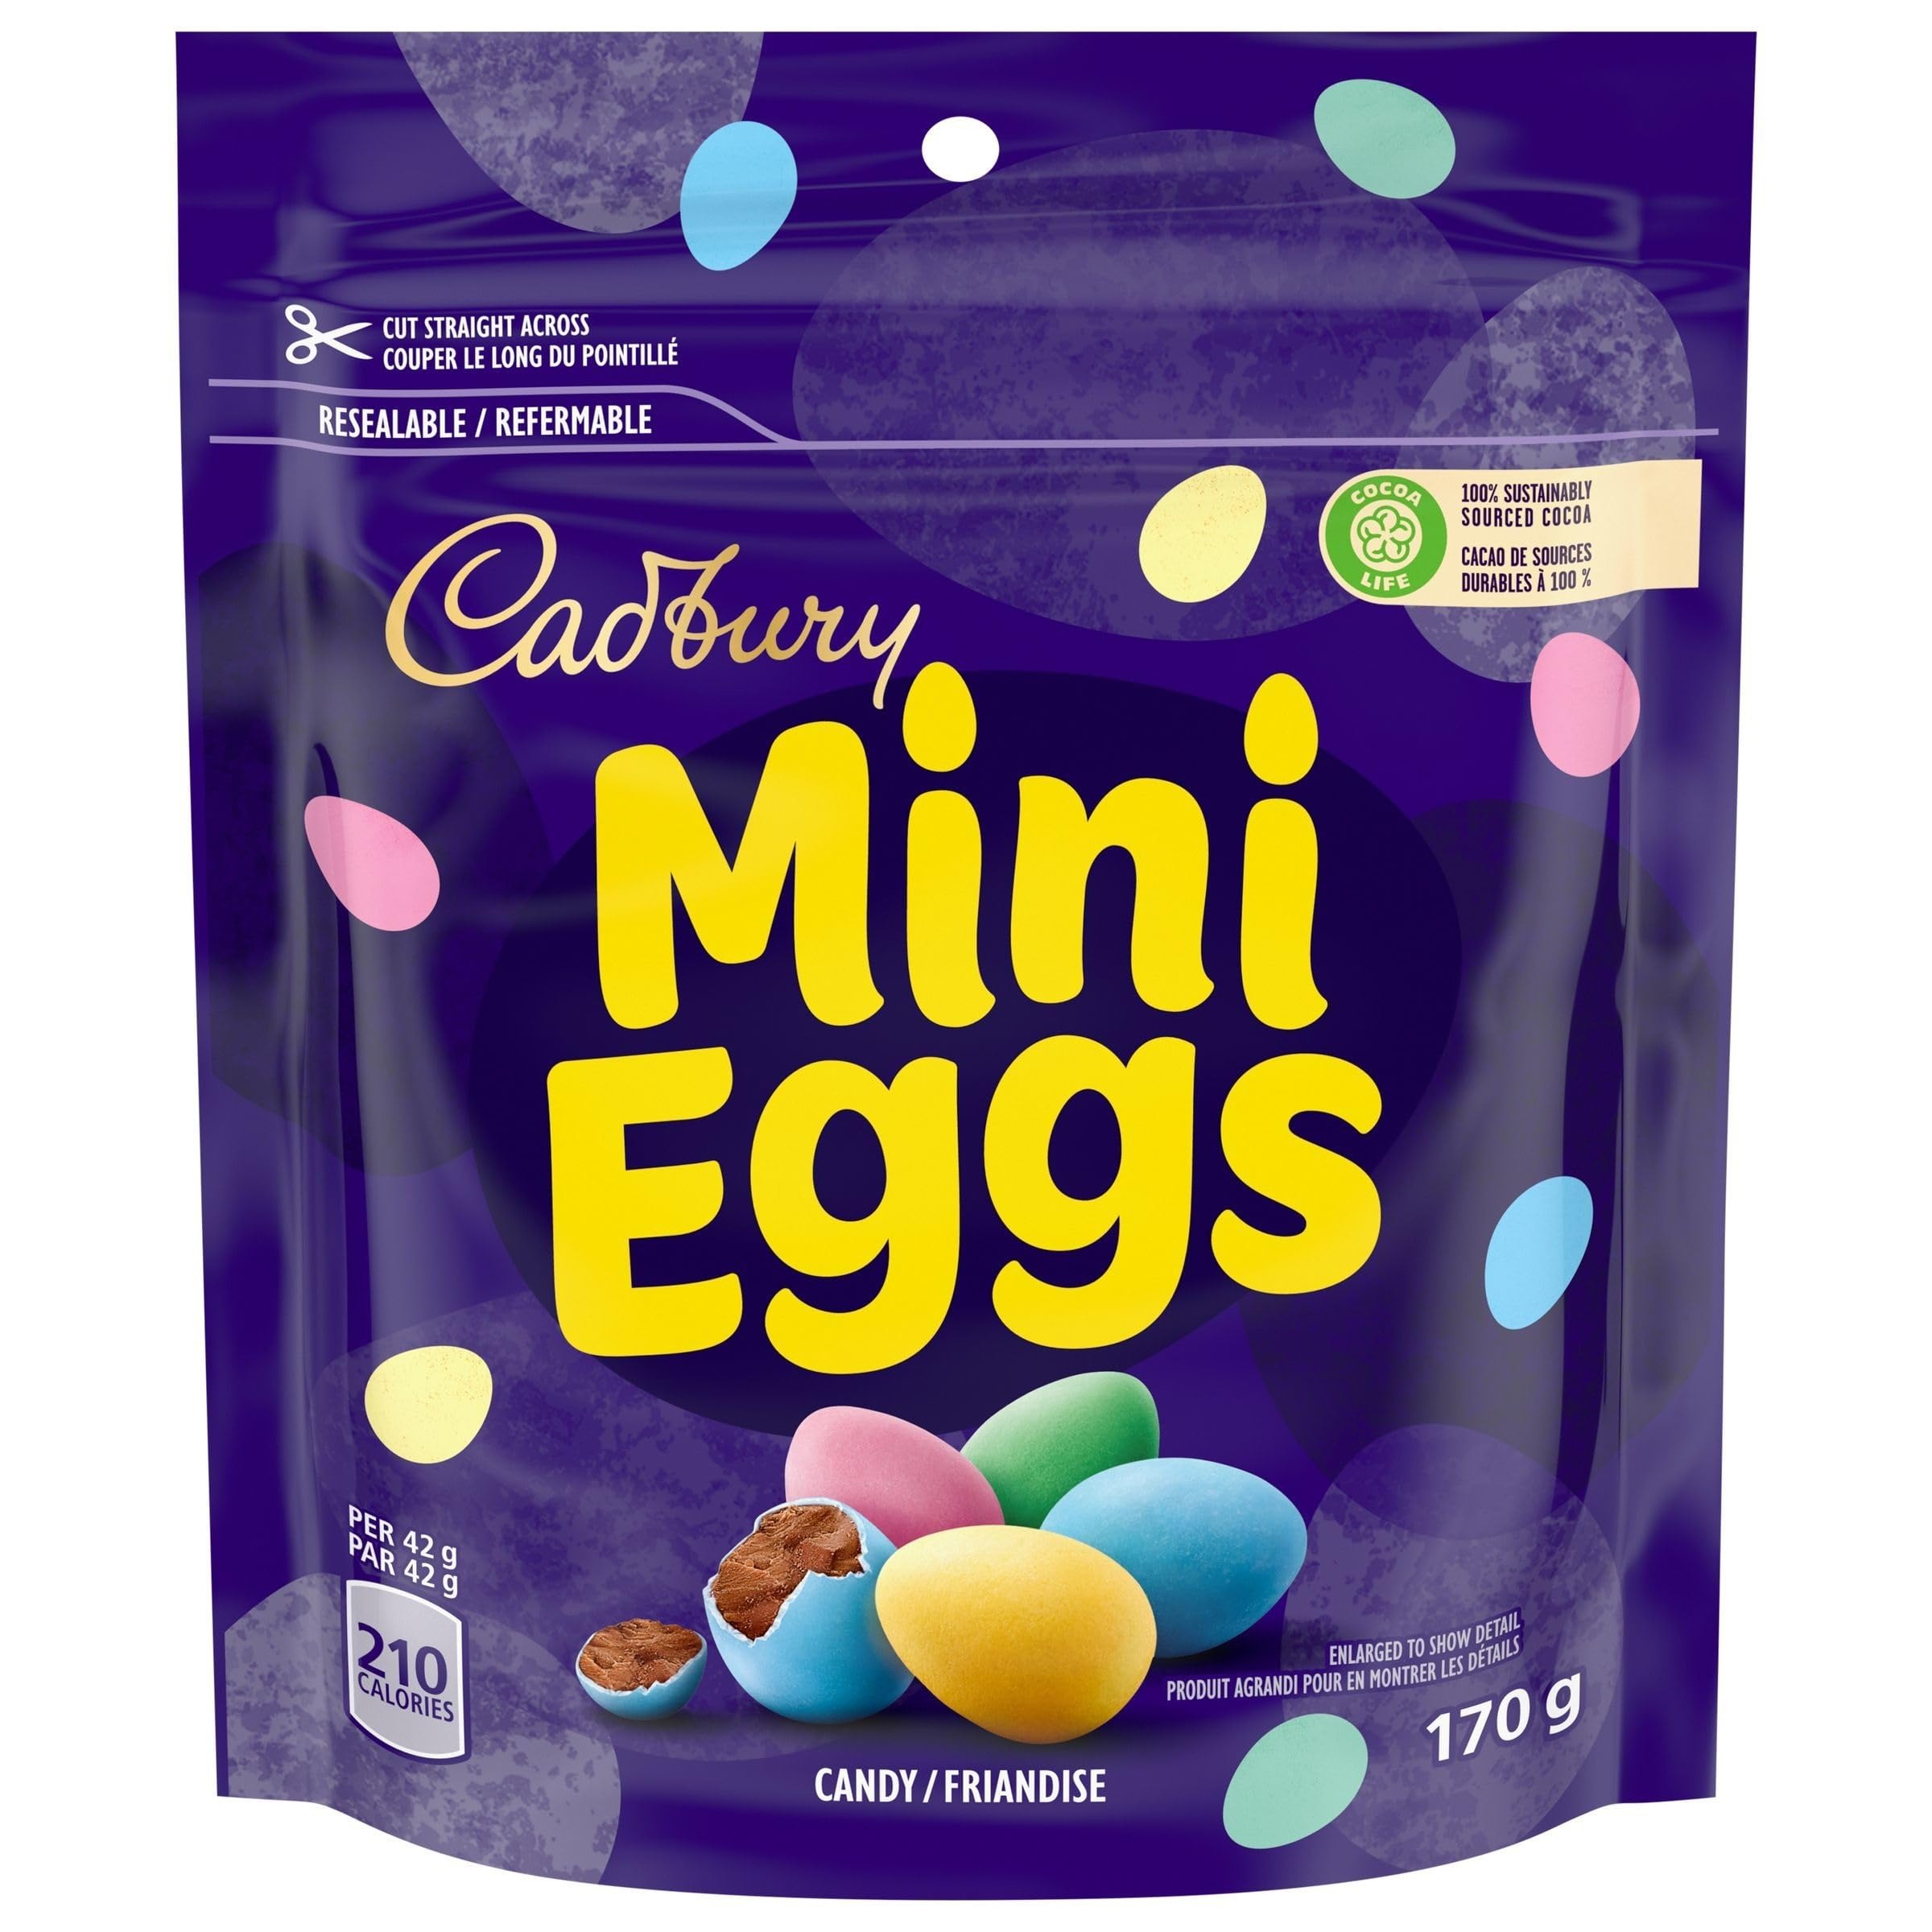
Item Name: Cadbury Mini Easter Eggs (170g /6 oz., per pack) (Imported from Canada)
Bullet Point 1: Solid milk chocolate eggs in a crispy candy shell. Kosher, Imported from Canada
Bullet Point 2: Solid milk chocolate eggs in a crispy candy shell. Kosher, Imported from Canada
Bullet Point 3: Solid milk chocolate eggs in a crispy candy shell. Kosher, Imported from Canada
Bullet Point 4: Solid milk chocolate eggs in a crispy candy shell. Kosher, Imported from Canada
Bullet Point 5: Imported from Canada
Product Description: Cadbury Mini Eggs (170g /6 oz., per pack) CADBURY milk chocolate in small egg-shaped pieces, covered in a crisp candy coating Solid milk chocolate eggs in a crispy candy shell. These fun, indulgent treats are ideal for sharing with friends and family for Easter! Share some Cadbury goodness this Easter with the perfect balance of smooth Cadbury milk chocolate in a crunchy candy shell Cadbury Mini Eggs deliver a distinctive taste in an egg shaped candy with a variety of colors Cadbury Mini Eggs crunchy candy shell and chocolatey goodness are great for a number of Easter activities, including Baking, Easter hunts and Gift Baskets Solid milk chocolate eggs in a crispy candy shell. Kosher, Imported from Canada. Solid milk chocolate eggs in a crispy candy shell. Kosher, Imported from Canada. Solid milk chocolate eggs in a crispy candy shell. Kosher, Imported from Canada. Solid milk chocolate eggs in a crispy candy shell. Kosher, Imported from Canada. Imported from Canada
Value: 5.9966
Unit: Ounce

Price: 7.55